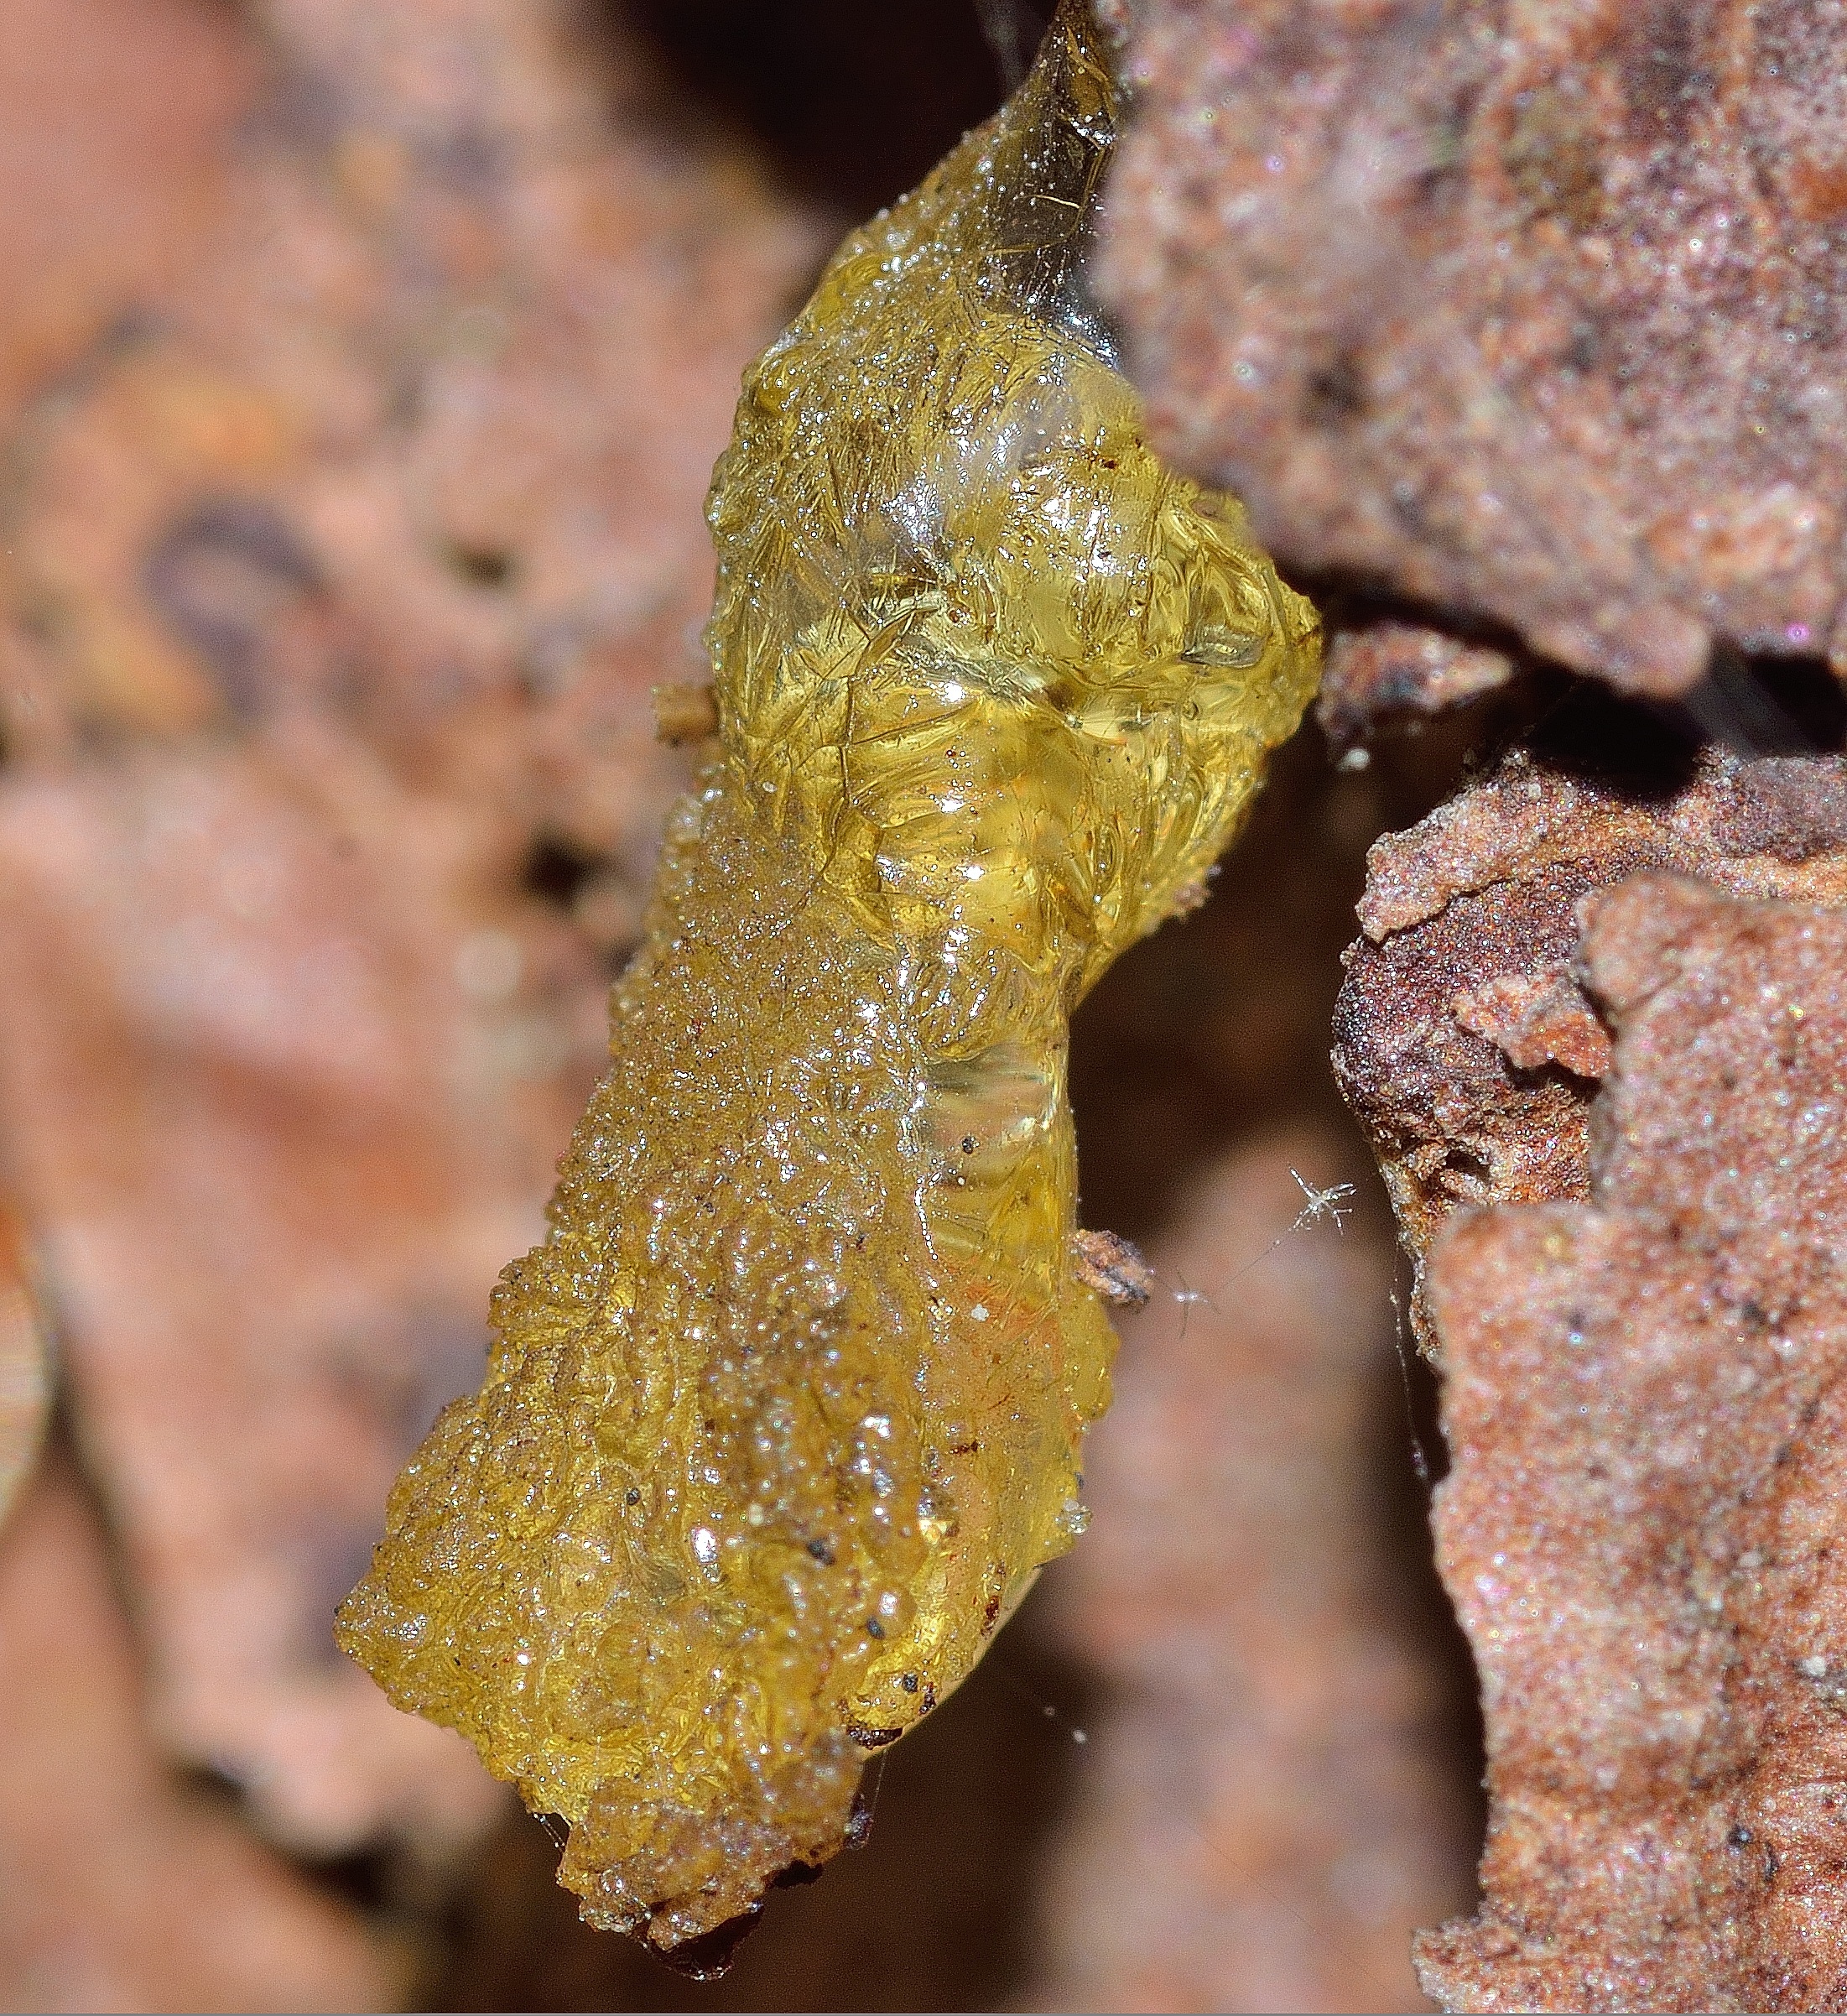
tree, nature, leaf, insect, yellow, fauna, plants, invertebrate, close up, resin, macro photography, cedrus, moths and butterflies